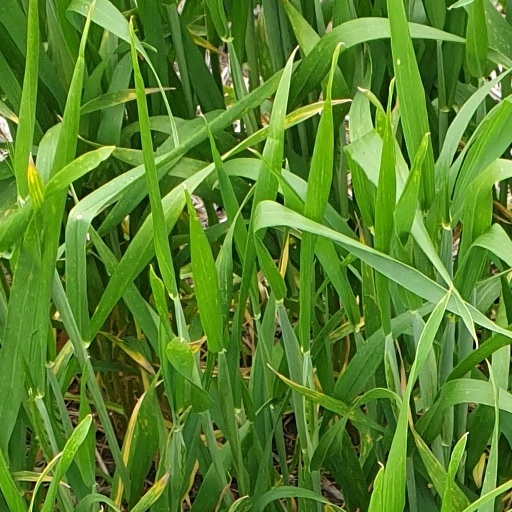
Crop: wheat